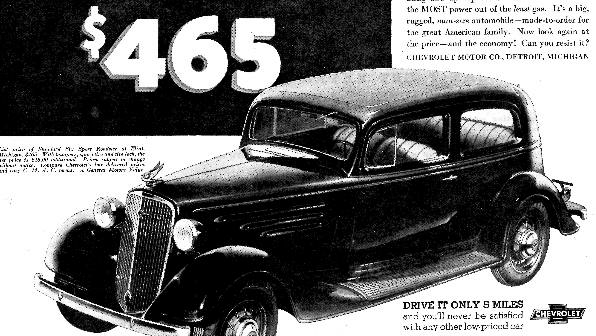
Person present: No